Nicola Toki

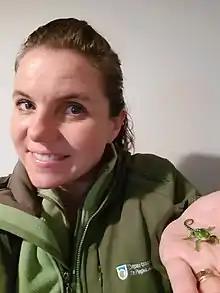

Nicola Jane Toki (née Vallance) is a New Zealand conservationist. She has worked for the Department of Conservation as threatened species ambassador and became chief executive of Forest & Bird in April 2022.